James Aubrey Parker

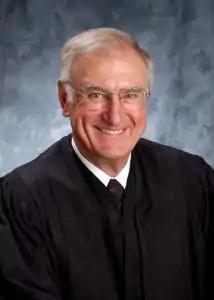

James Aubrey Parker (January 8, 1937 – September 16, 2022) was a United States district judge of the United States District Court for the District of New Mexico.